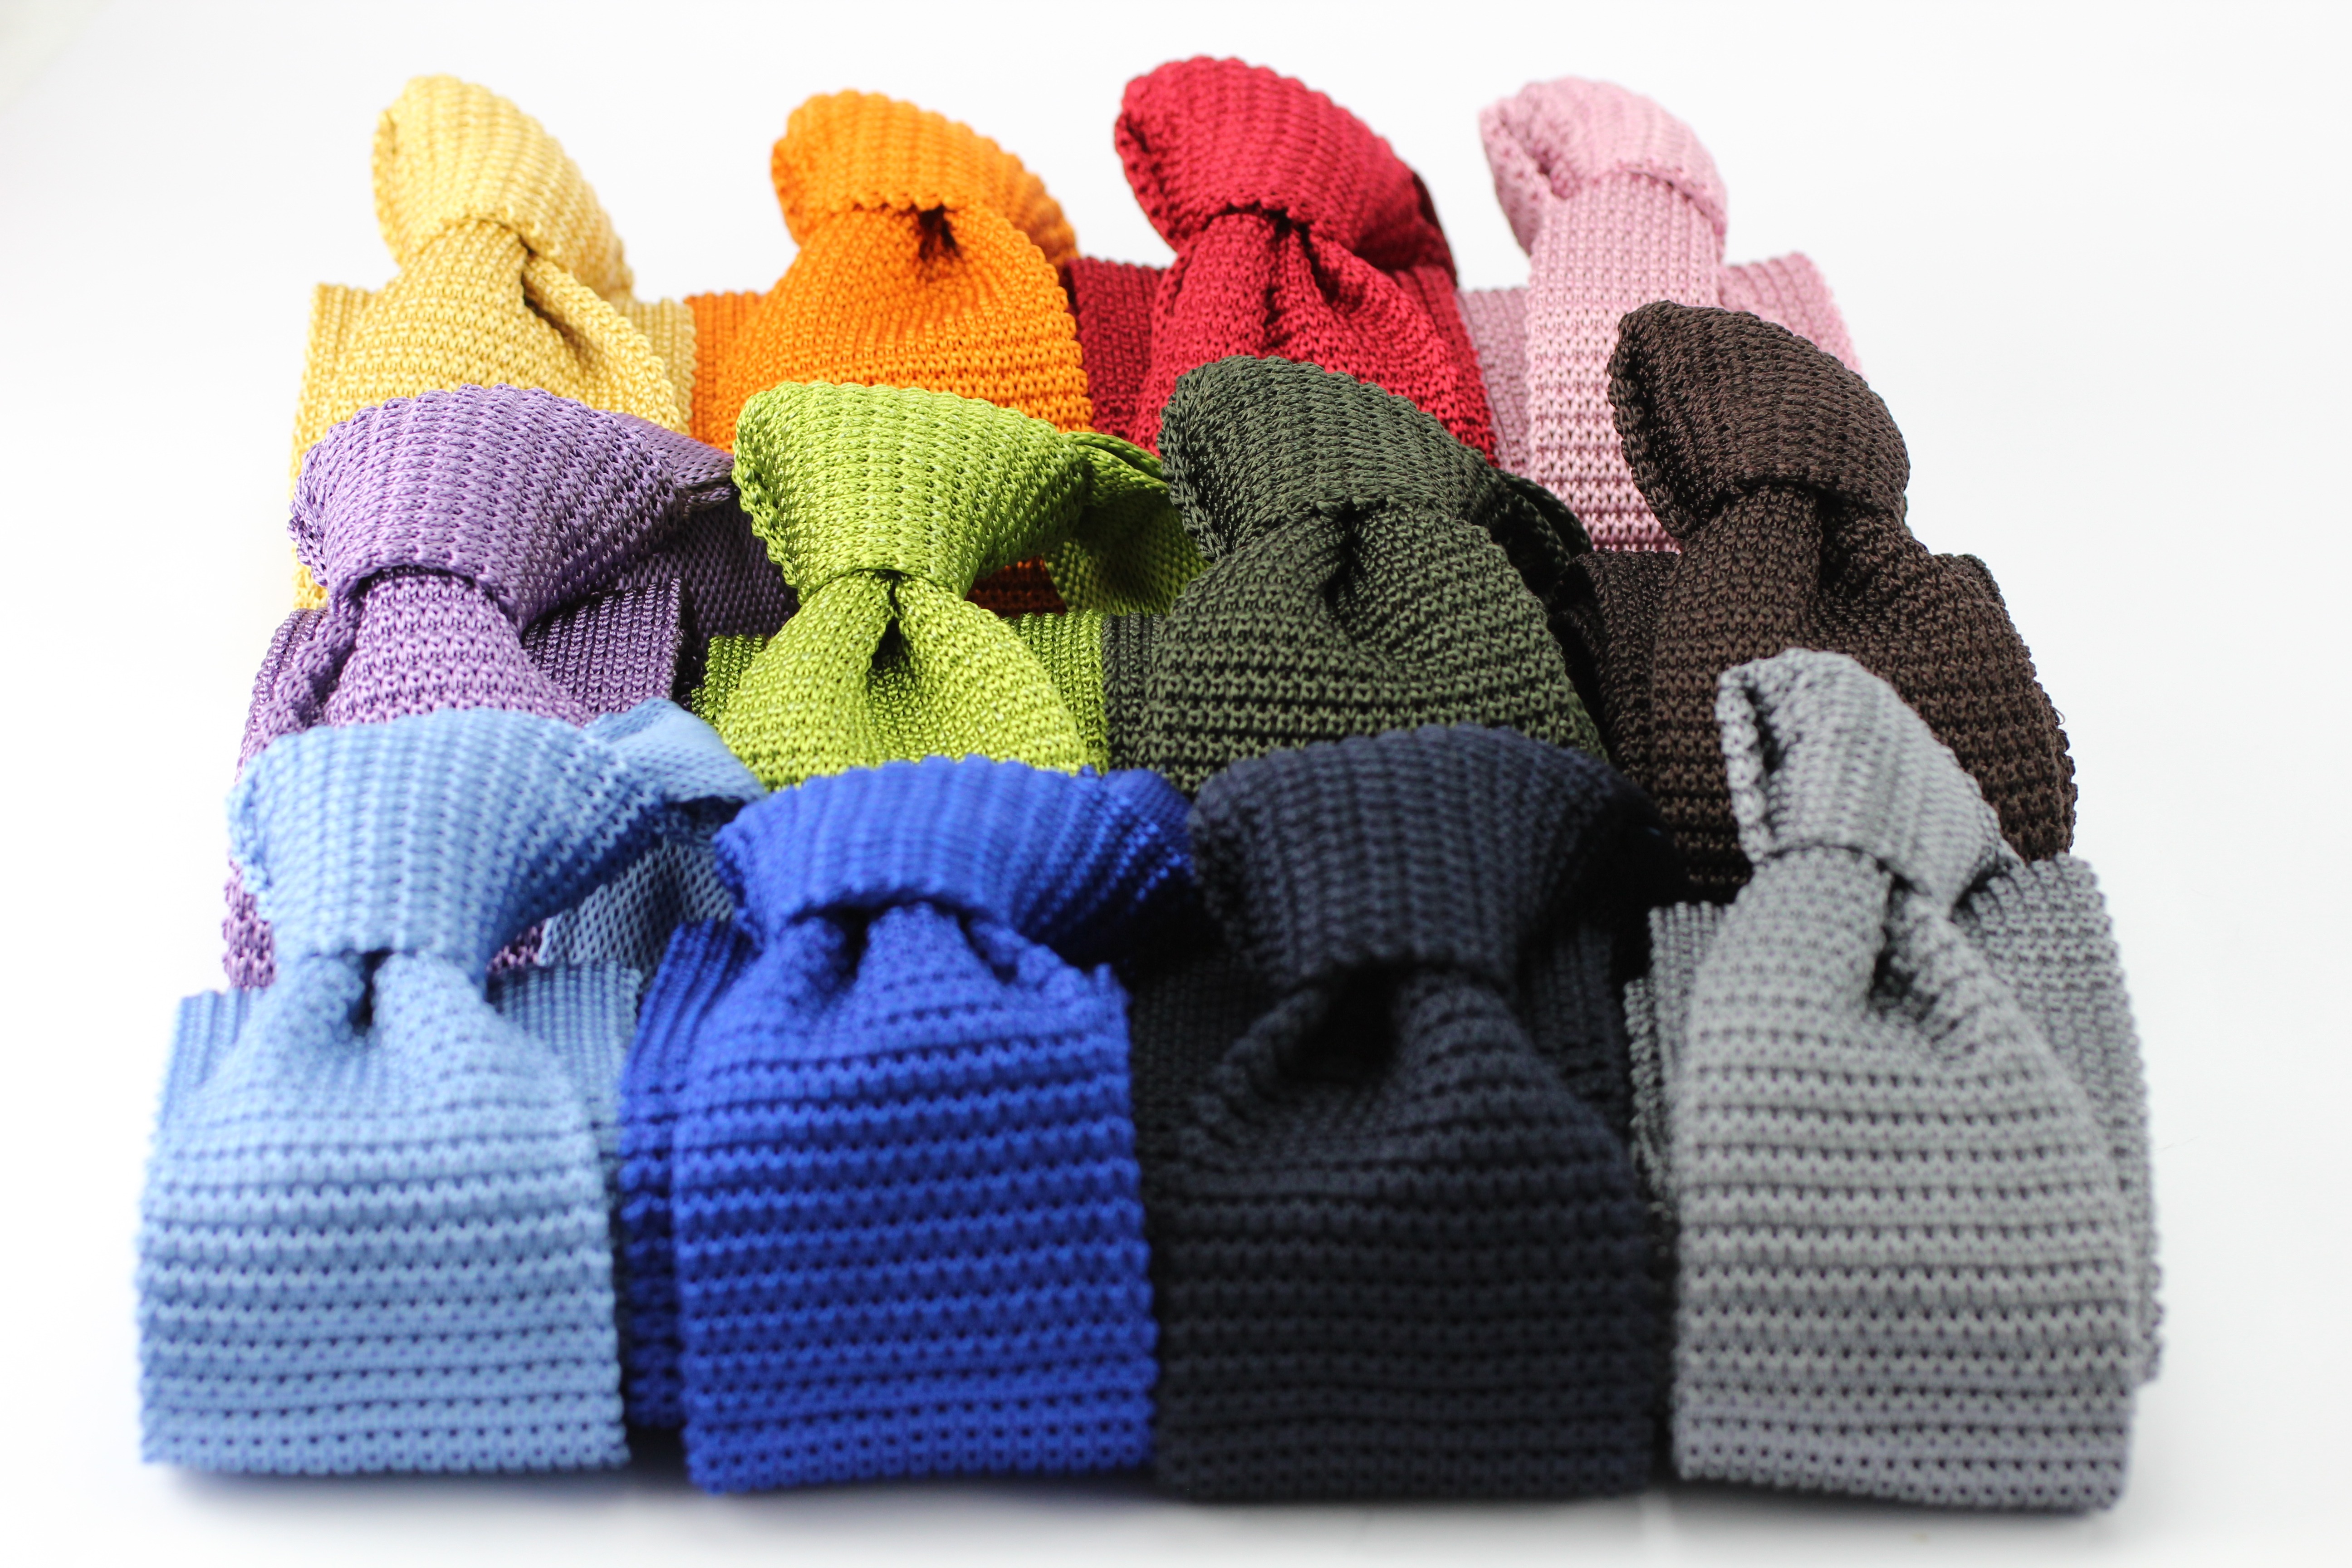
pattern, fashion, clothing, product, crochet, knitting, textile, art, design, cap, elegant, ties, men's, fashion accessory, neckties, cravats